Nikola Moro

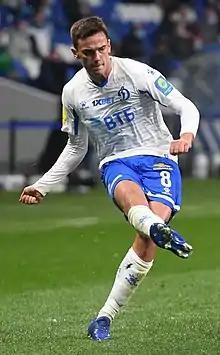
Moro playing for Dynamo Moscow in 2020

Nikola Moro (born 12 March 1998) is a Croatian professional footballer who plays as a defensive midfielder for club Bologna and the Croatia national team.